Andy Warhol

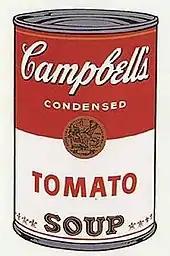
"Campbell's Soup I" (1968)

At a time when traditional artists did not buy the work of other artists, Warhol collected them. In order to survive, gallery artists typically did commercial work, such as window displays, and avoided using their real names because it was frowned upon. In contrast, Warhol gained recognition as a commercial artist, which caused tension with other artists.